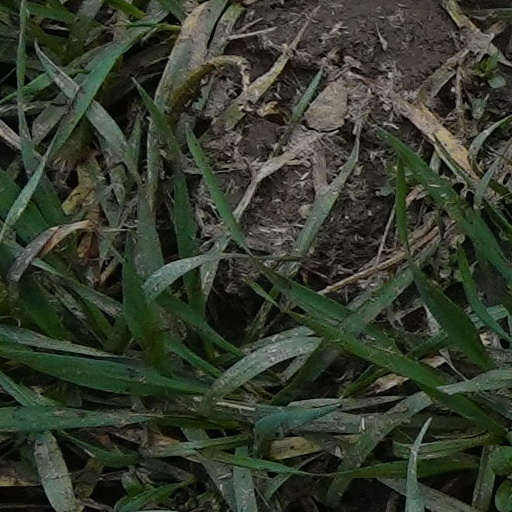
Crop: wheat